Curry

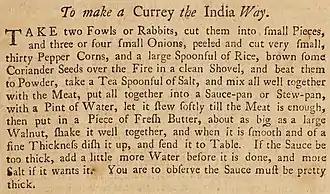
Hannah Glasse's recipe for "currey the India way", first published in her 1747 book "The Art of Cookery Made Plain and Easy". It is the first known use of the word in English. (The recipe uses the long s, "ſ").

Curry is a dish with a sauce or gravy seasoned with spices, mainly derived from the interchange of Indian cuisine with European taste in food, starting with the Portuguese, followed by the Dutch and British, and then thoroughly internationalised. Many dishes that would be described as curries in English are found in the native cuisines of countries in Southeast Asia and East Asia. The English word is derived indirectly from some combination of Dravidian words.